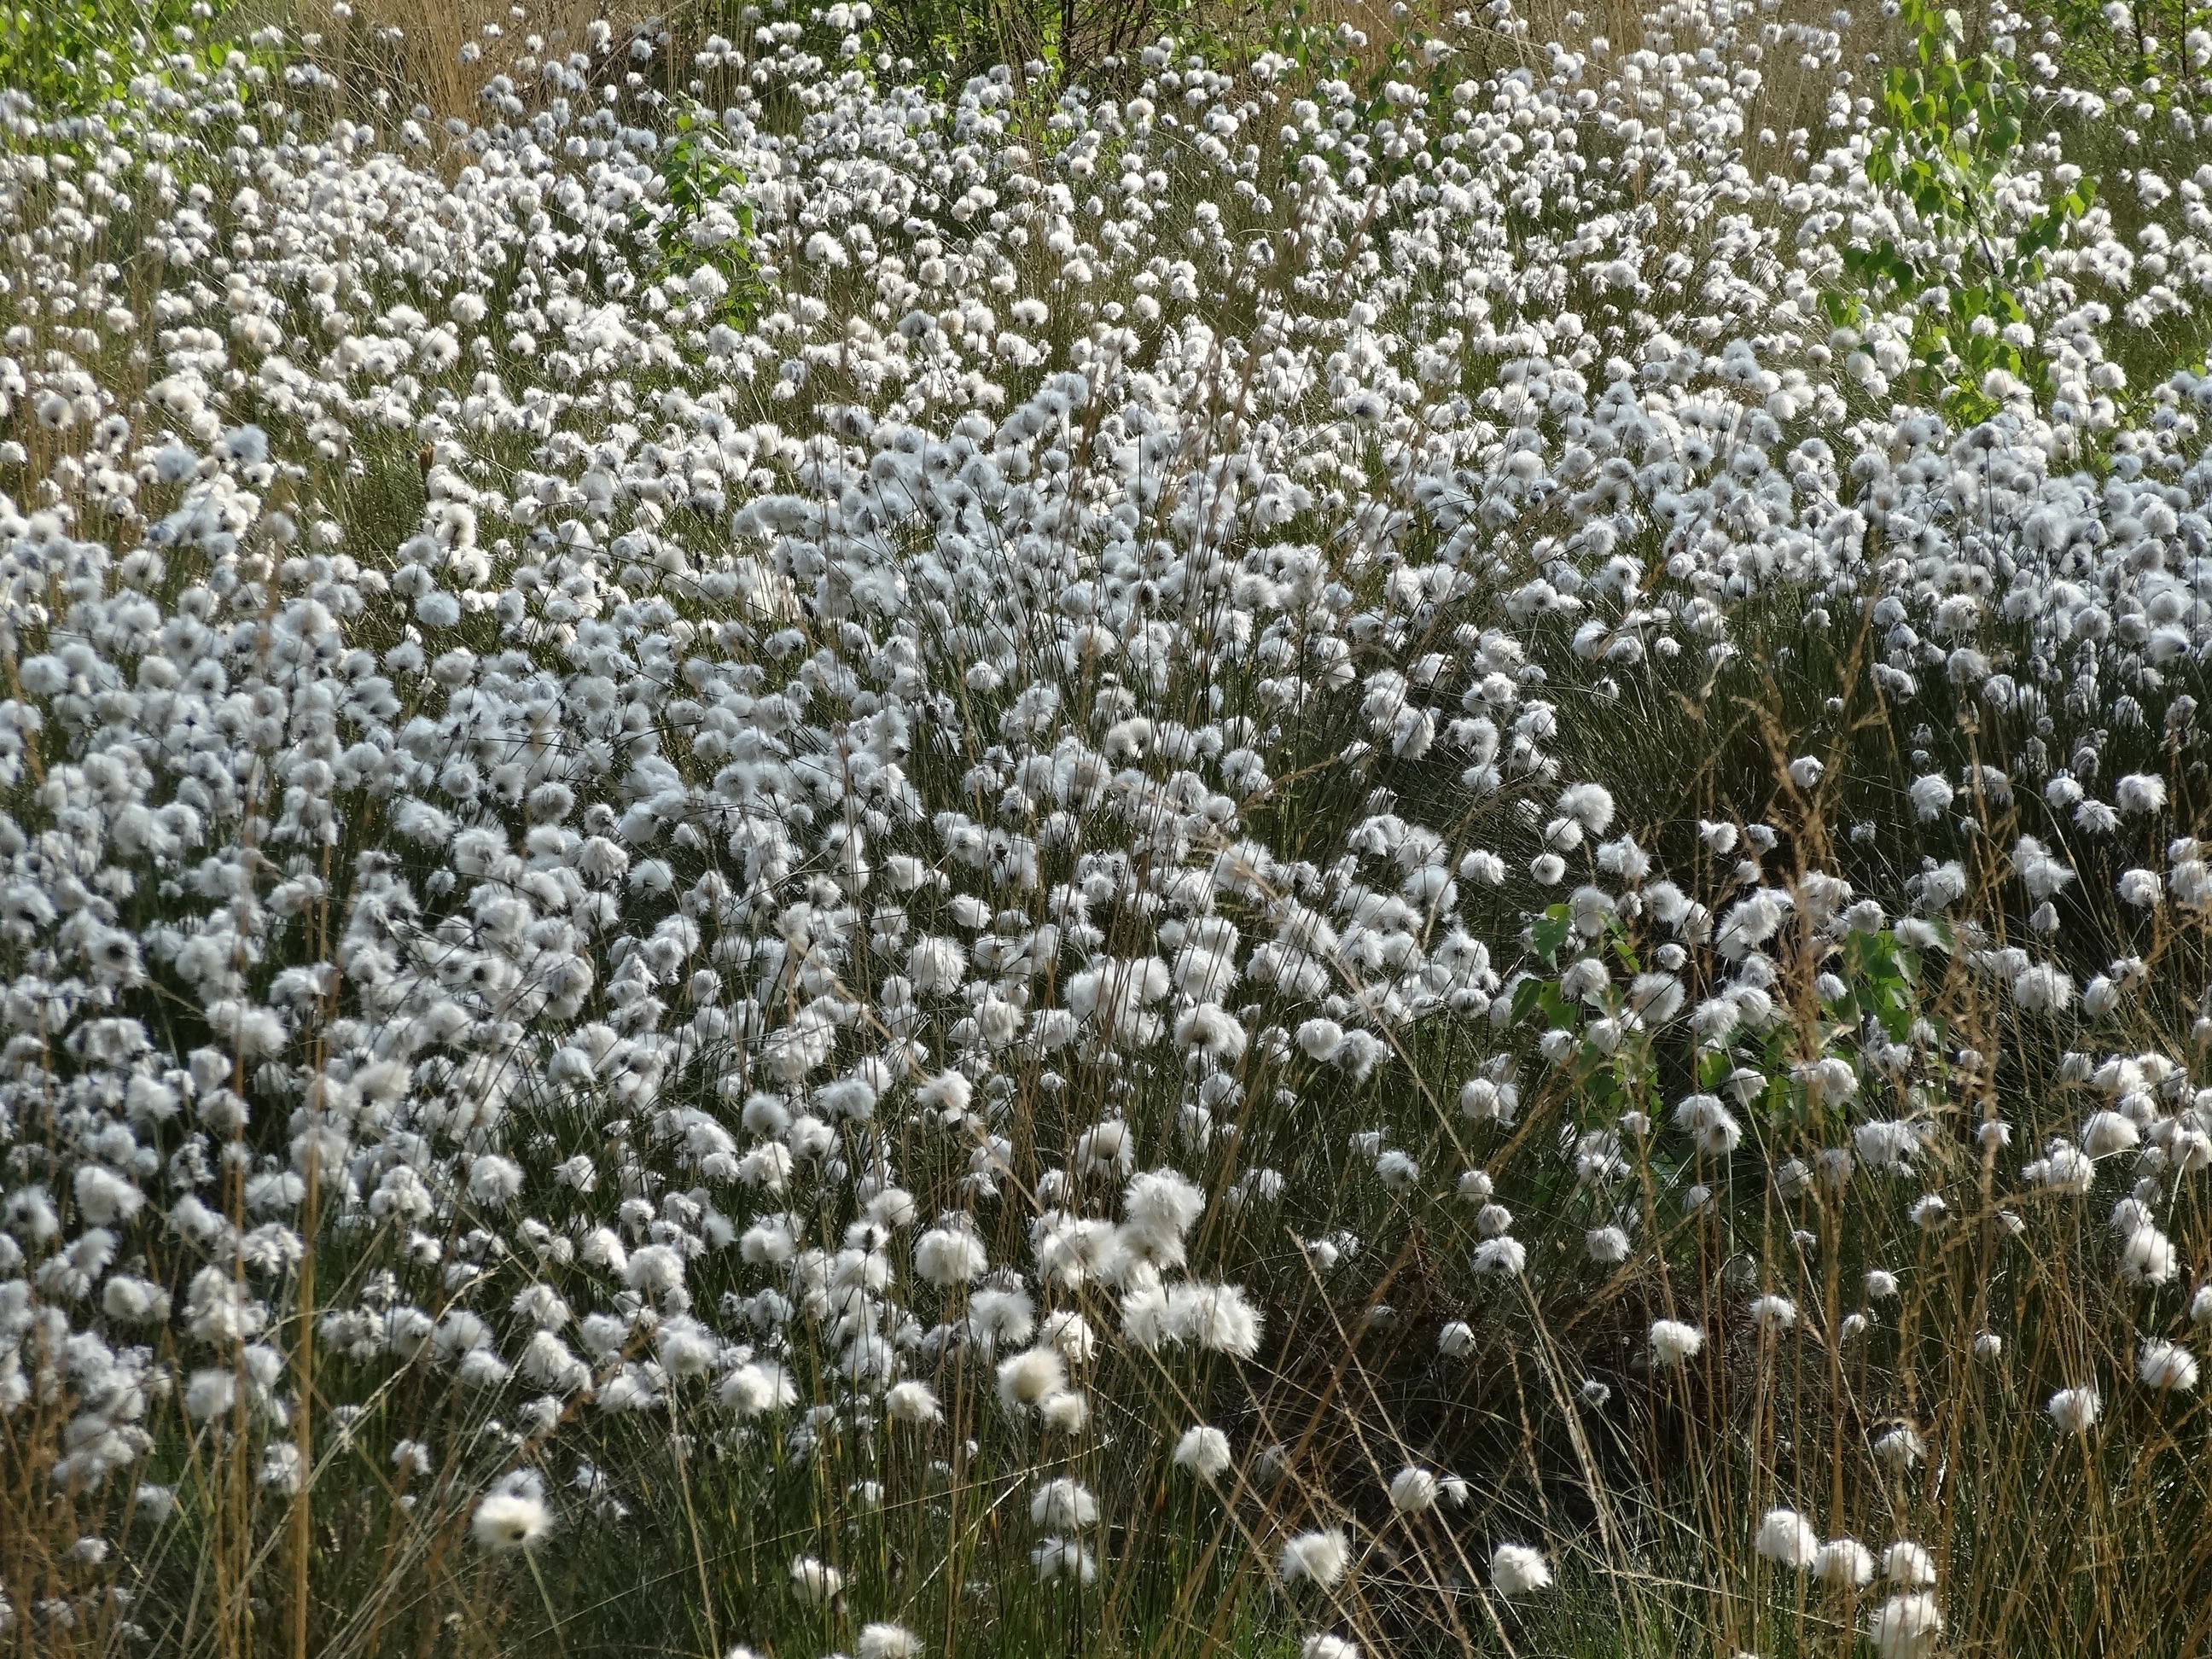
landscape, nature, grass, blossom, plant, white, field, meadow, flower, frost, wet, spring, botany, flora, plants, wildflower, flowers, shrub, anthriscus, flowering plant, daisy family, cow parsley, land plant